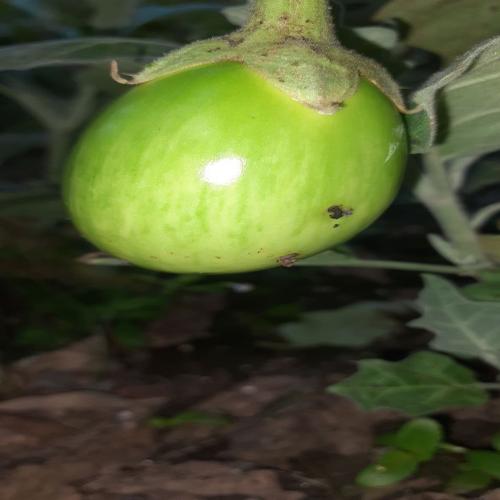
Label: Shoot and Fruit Borer